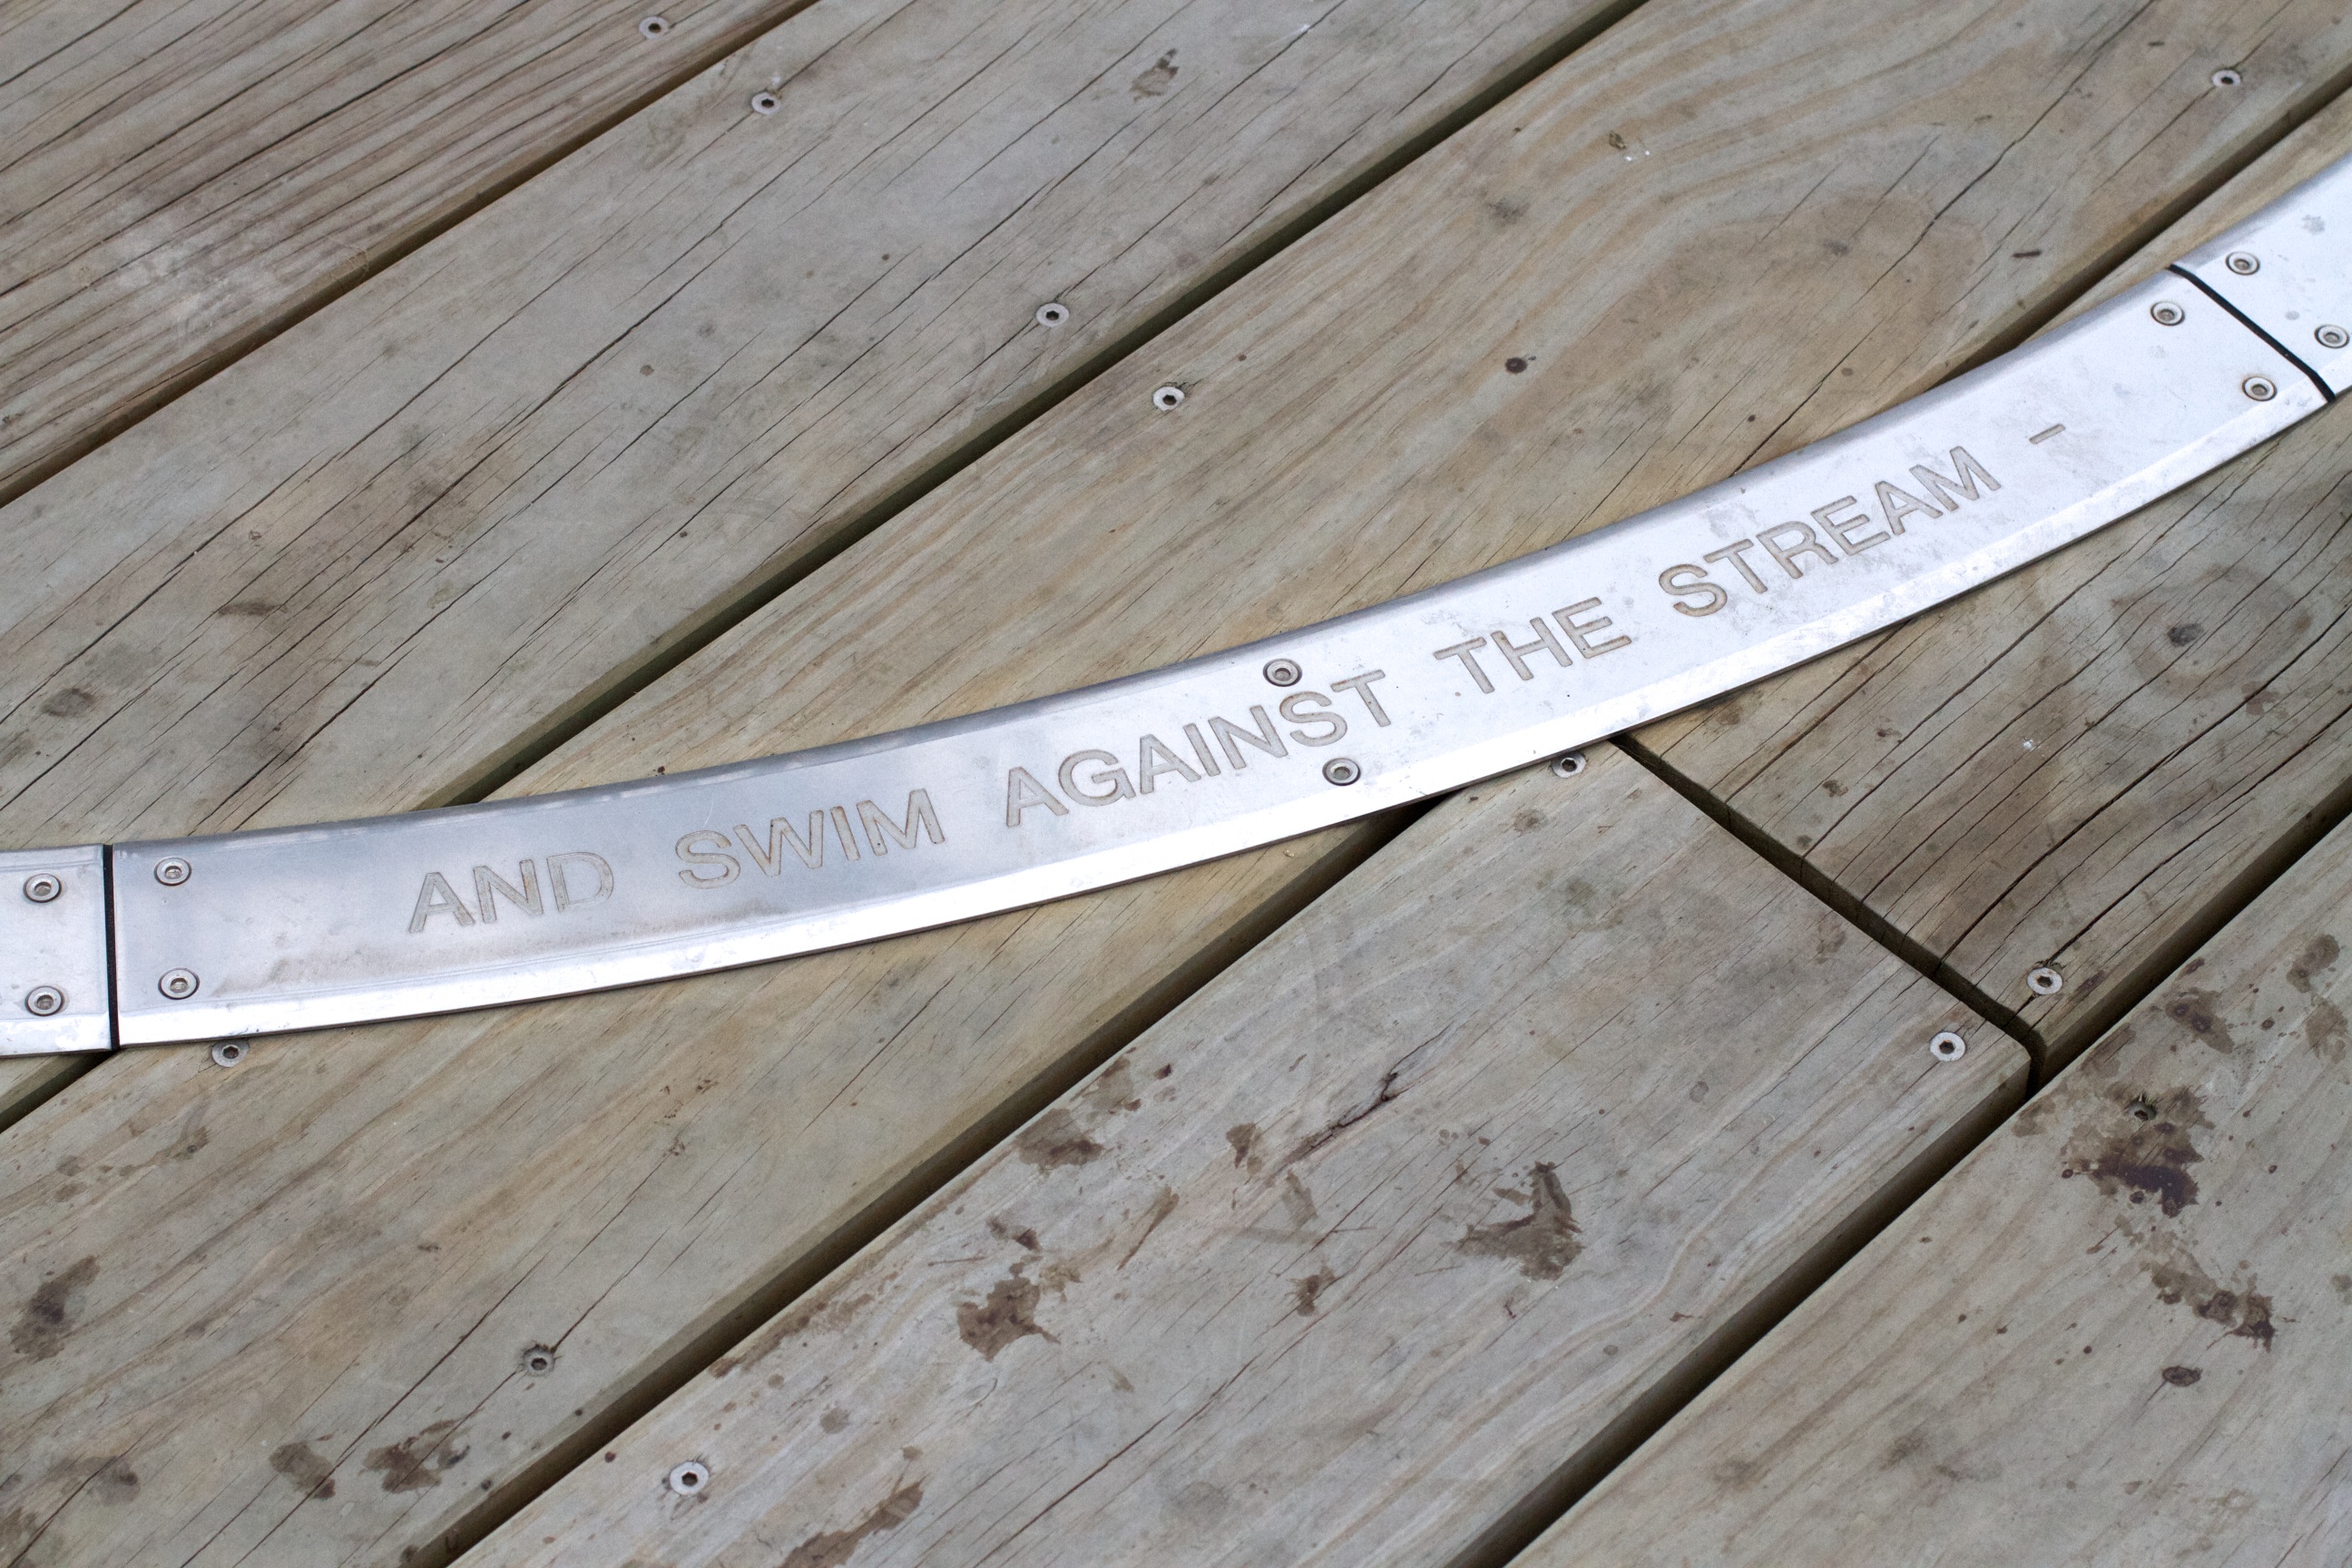
wing, wood, tool, weapon, knife, blade, man made object